Muller's ratchet

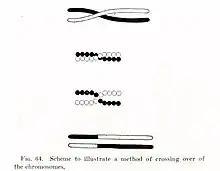
Illustration of chromosome crossover during genetic recombination

In evolutionary genetics, Muller's ratchet (named after Hermann Joseph Muller, by analogy with a ratchet effect) is a process which, in the absence of recombination (especially in an asexual population), results in an accumulation of irreversible deleterious mutations. This happens because in the absence of recombination, and assuming reverse mutations are rare, offspring bear at least as much mutational load as their parents. Muller proposed this mechanism as one reason why sexual reproduction may be favored over asexual reproduction, as sexual organisms benefit from recombination and consequent elimination of deleterious mutations. The negative effect of accumulating irreversible deleterious mutations may not be prevalent in organisms which, while they reproduce asexually, also undergo other forms of recombination. This effect has also been observed in those regions of the genomes of sexual organisms that do not undergo recombination.